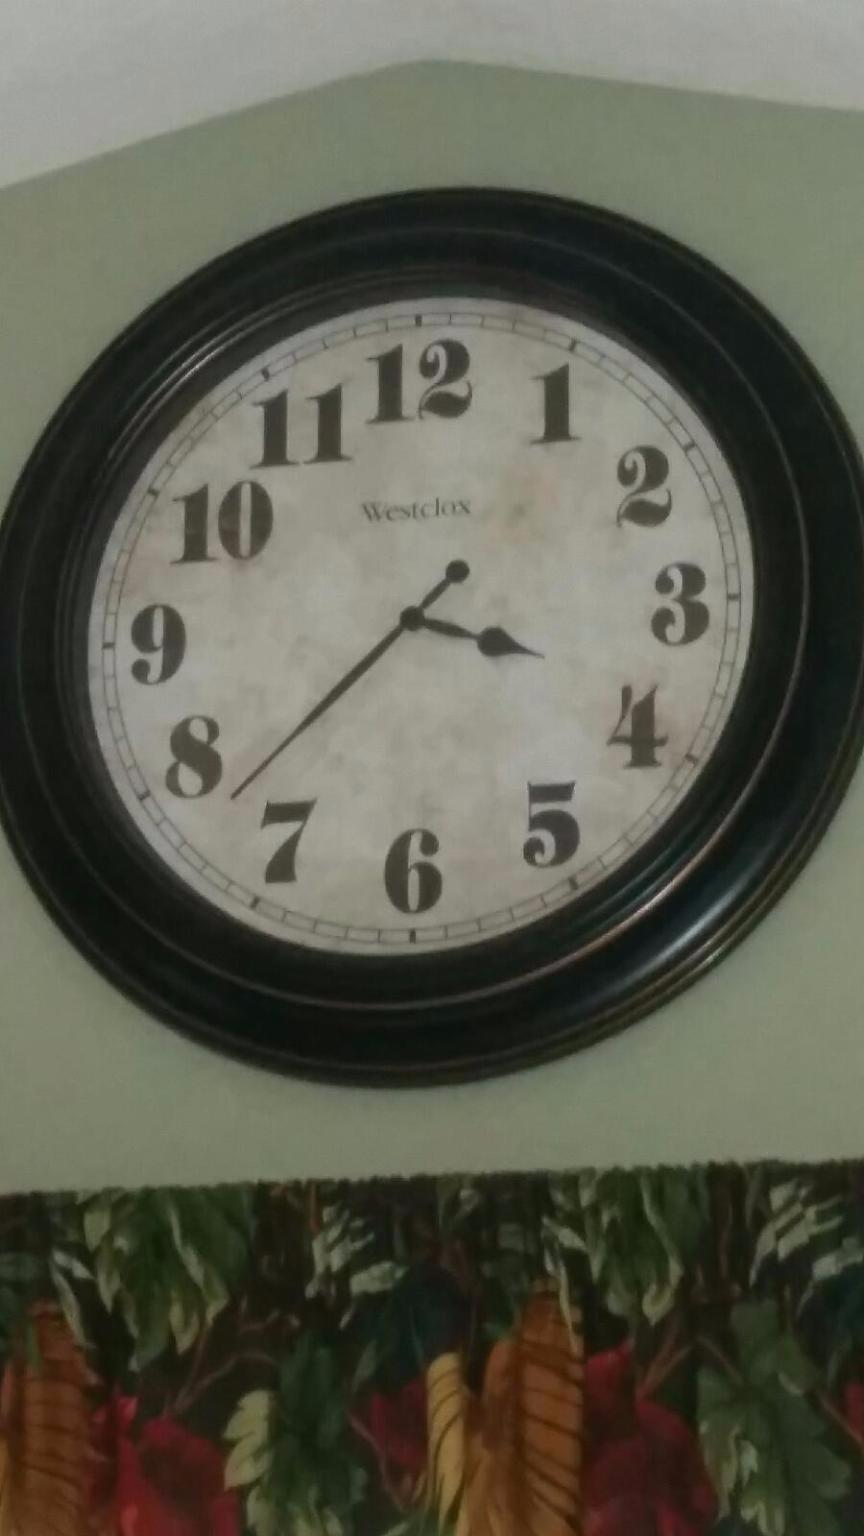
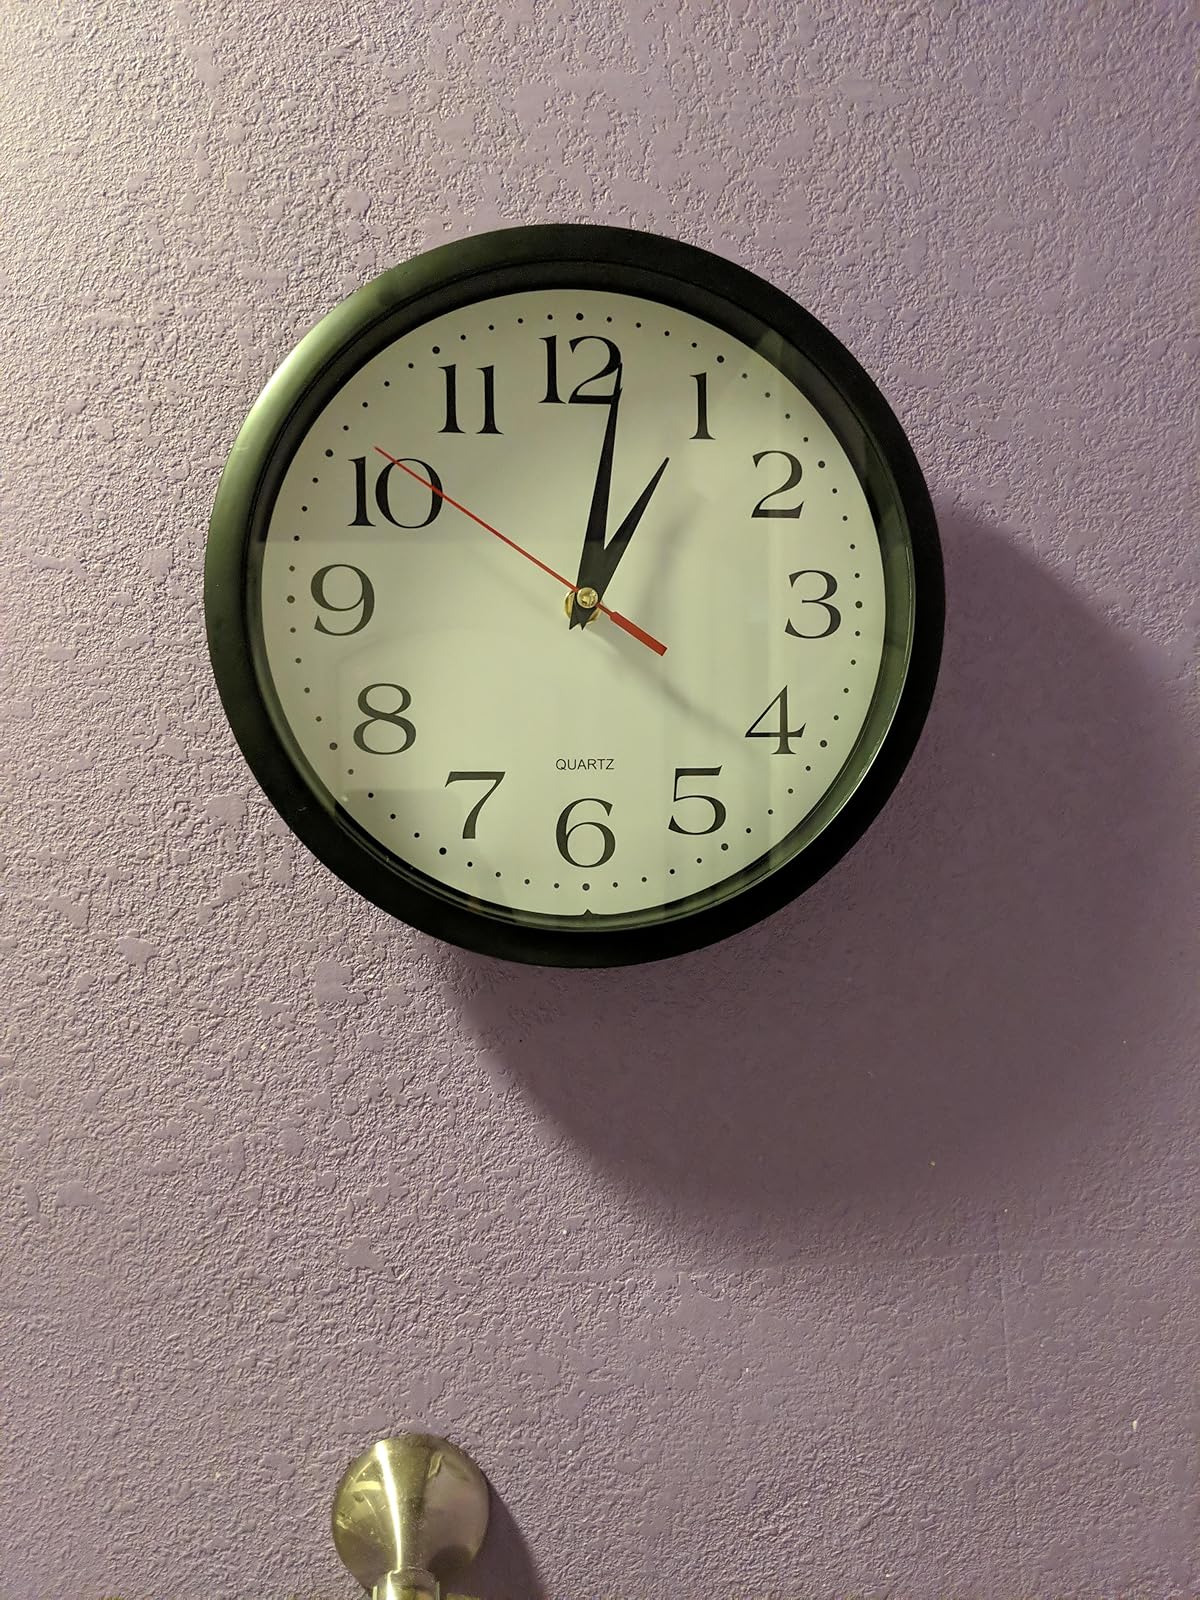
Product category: clock
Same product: no